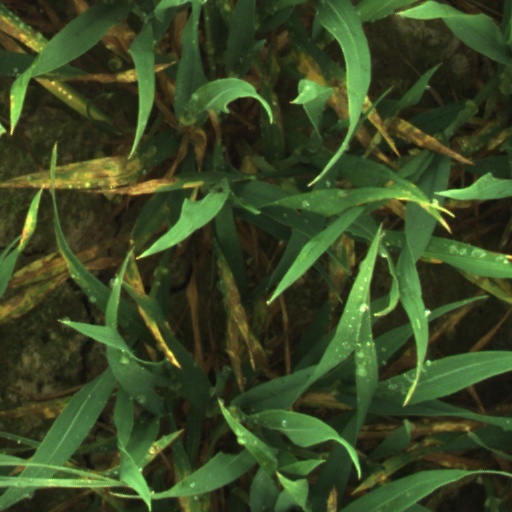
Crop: wheat